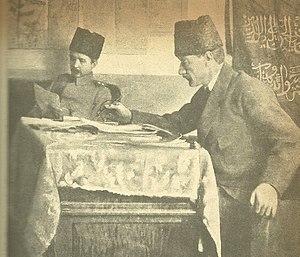
La guerre d’indépendance turque est le nom donné aux conflits qui se déroulèrent en Turquie du 19 mai 1919 au 11 octobre 1922, date de la signature de l'armistice : guerre civile turque puis conflits franco-turc, arméno-turc et gréco-turc, qui opposèrent la résistance nationaliste turque menée par Mustafa Kemal aux puissances alliées victorieuses de l'Empire ottoman à la suite de la Première Guerre mondiale, et à l'armée du sultan ottoman.